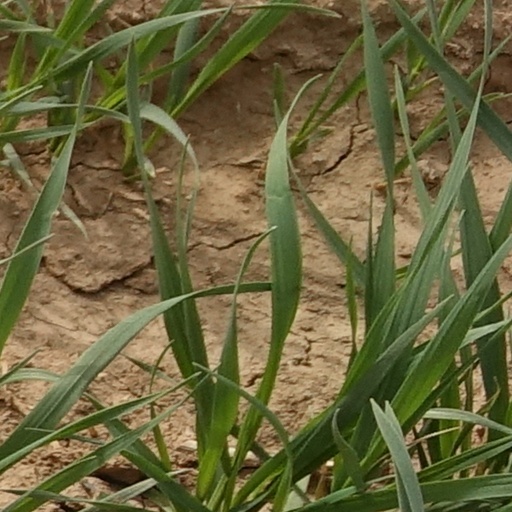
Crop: wheat